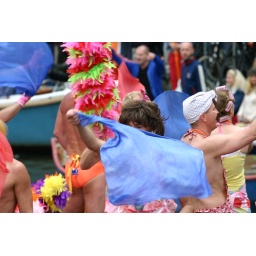
Amsterdam Canal Parade 6 August 2005 - the boat of Upstream - a gay swimming group based in Amsterdam